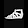
Label: Sandal